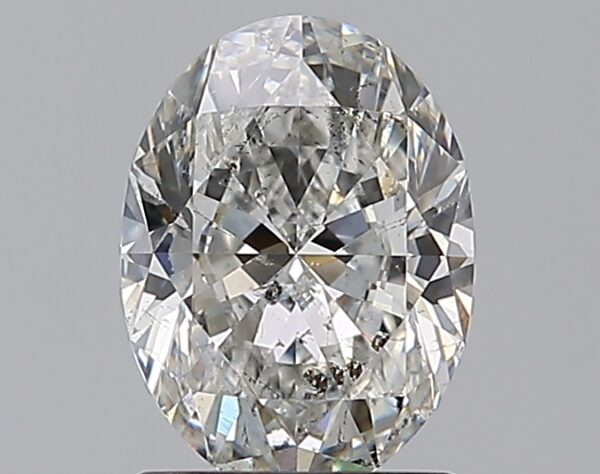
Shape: oval
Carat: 1.3
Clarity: SI2
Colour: G
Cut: VG
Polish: EX
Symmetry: EX
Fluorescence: N
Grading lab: GIA
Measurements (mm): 8.13 x 6.04 x 3.8